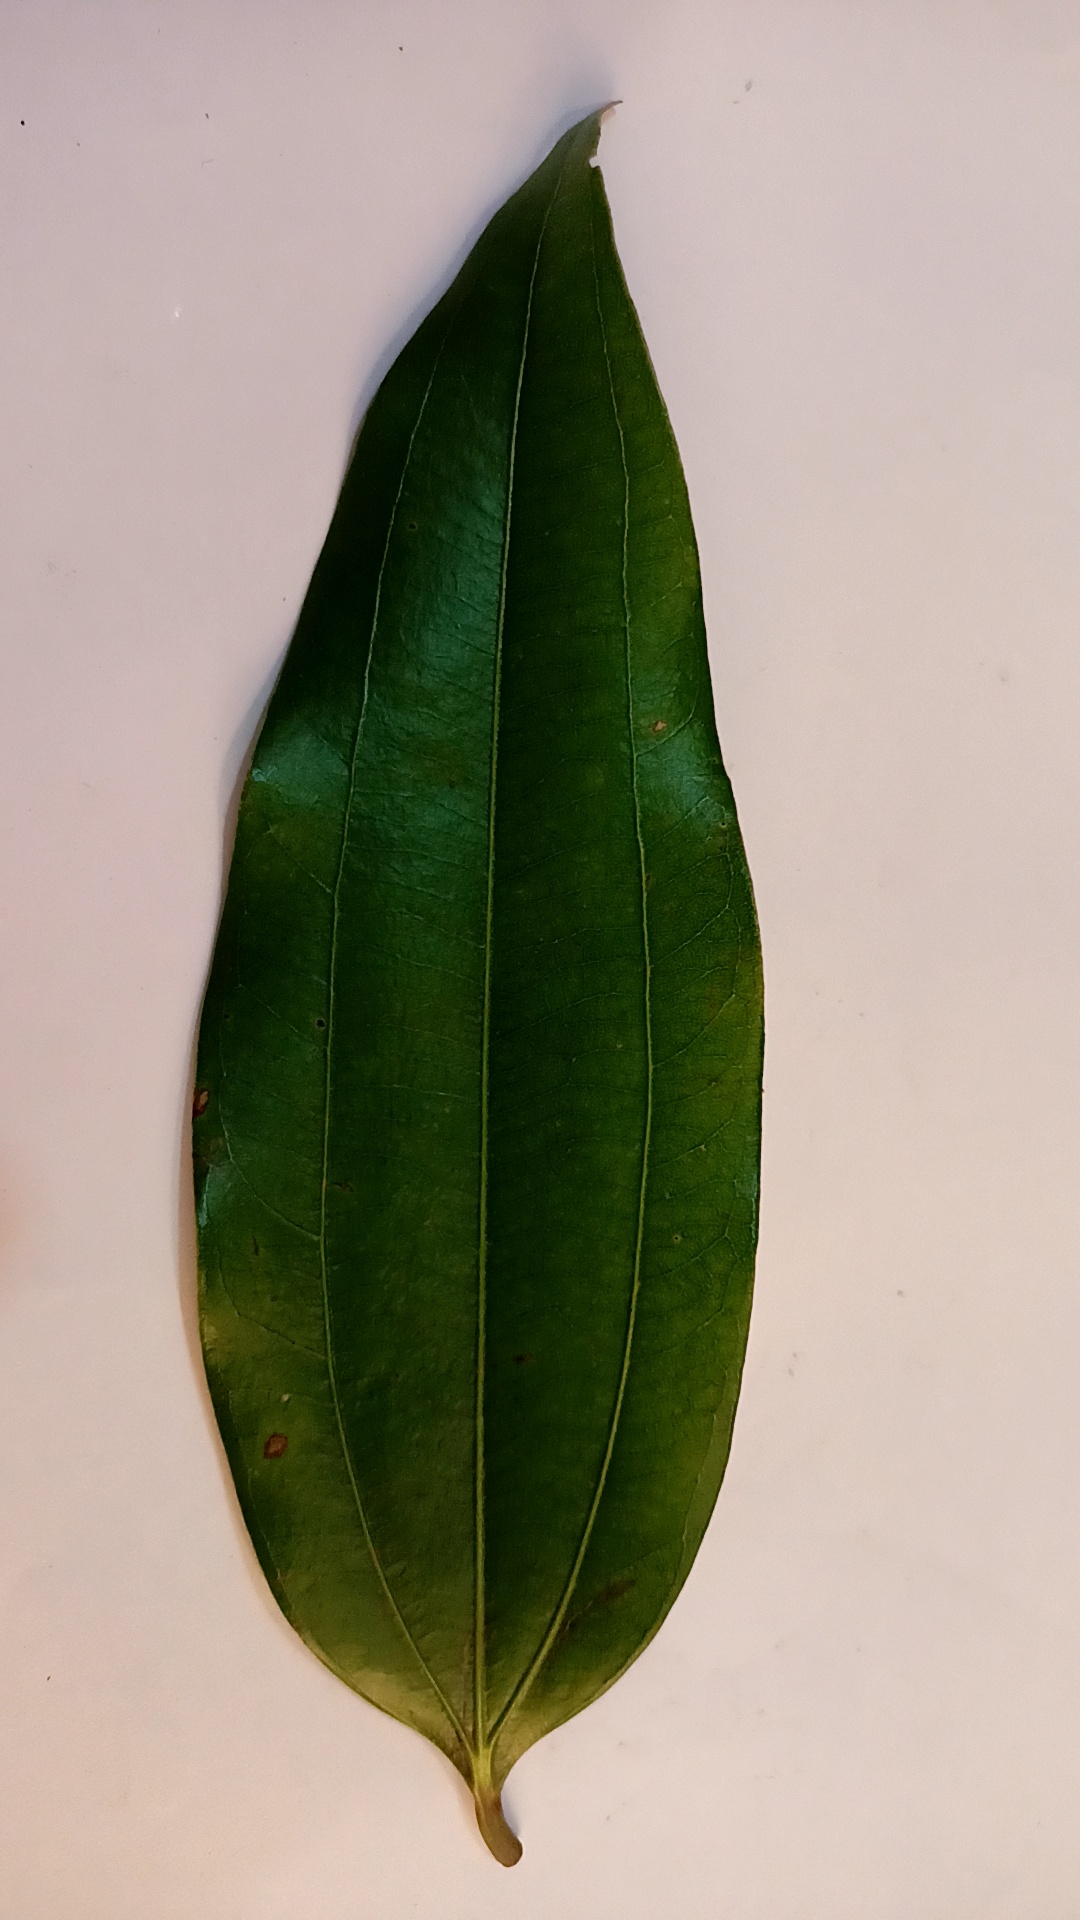
Label: Disease